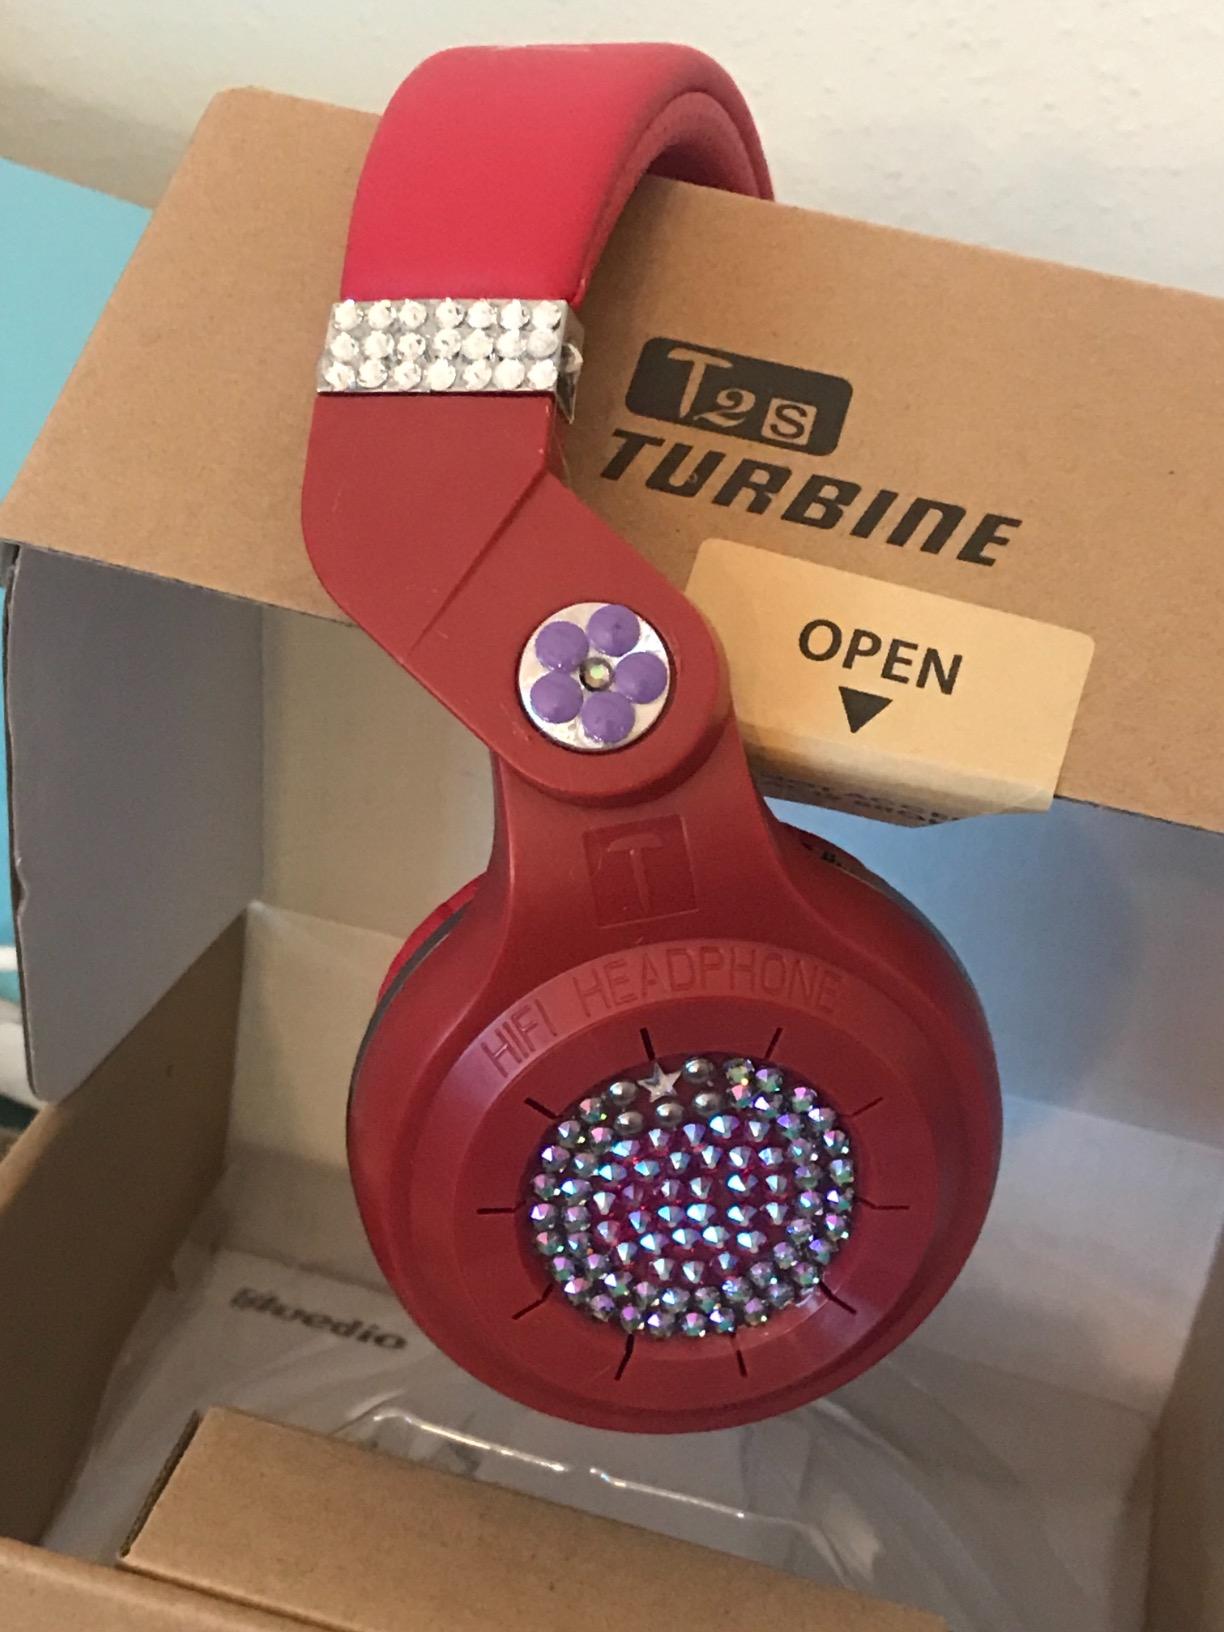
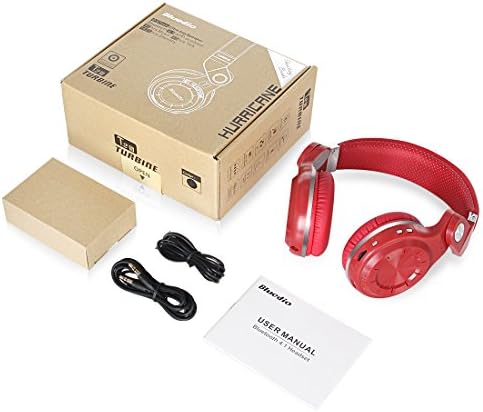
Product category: headphones
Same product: yes